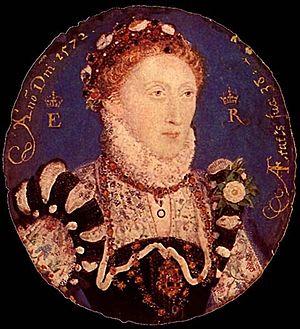
Nicholas Hilliard est un orfèvre et un enlumineur anglais plus connu comme portraitiste en miniatures à la cour d'Élisabeth Iʳᵉ d'Angleterre et de Jacques Iᵉʳ d'Angleterre. Il est réputé pour ses petites miniatures ovales bien qu'il ait parfois utilisé des formats plus importants, jusqu'à 25 centimètres. Pendant quarante-cinq ans, il a connu un indéniable succès artistique mais des problèmes financiers continus.
Chronologie des arts plastiques